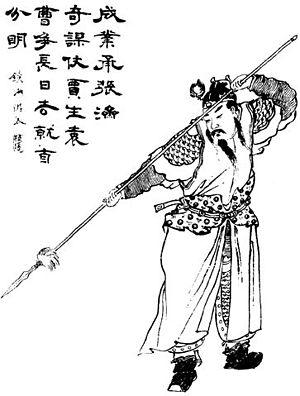
Zhang Xiu était un seigneur de guerre chinois de la fin de la dynastie des Han orientaux. Il est connu pour s'être soulevé en 197 contre Cao Cao et avoir été responsable lors d'une attaque surprise de la mort du fils aîné de ce dernier, Cao Ang, son neveu Cao Anmin, et son garde du corps, Dian Wei. Vers 199, sur les conseils de Jia Xu, il fait sa soumission à Cao Cao, qui lui pardonne et le prend sous ses ordres. Il meurt en 207 tandis qu'il se rend à Liucheng pour affronter les Wuhan. Son personnage est immortalisé dans le roman épique l’Histoire des Trois Royaumes.